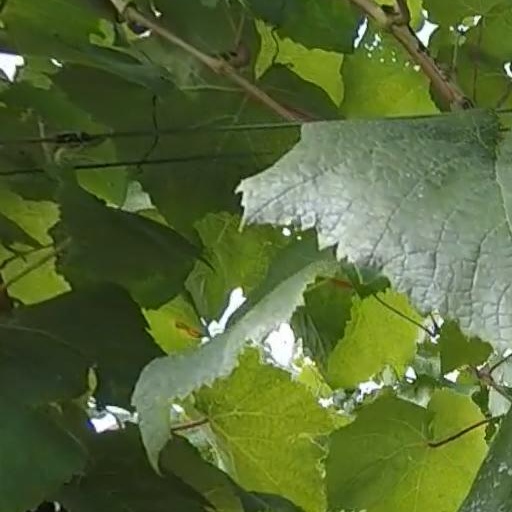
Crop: grape